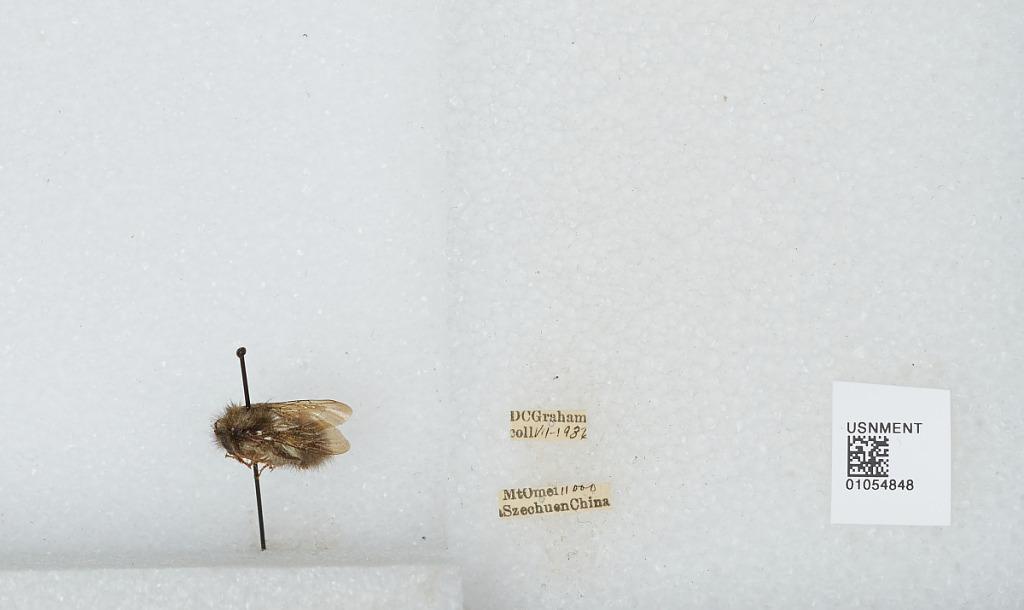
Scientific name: Bombus sp.
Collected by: D. Graham
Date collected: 1936-7-
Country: China
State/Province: Sichuan
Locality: Mt Emei